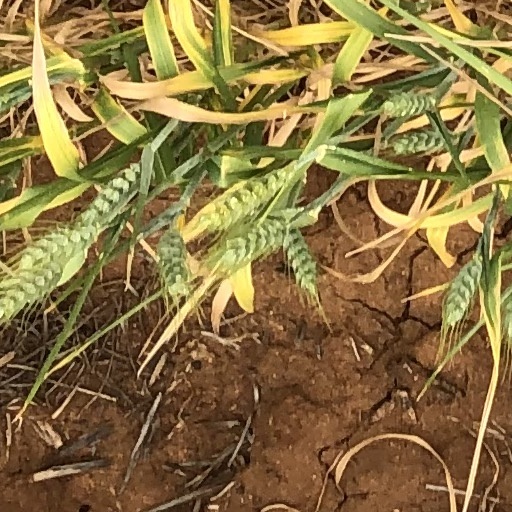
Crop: wheat